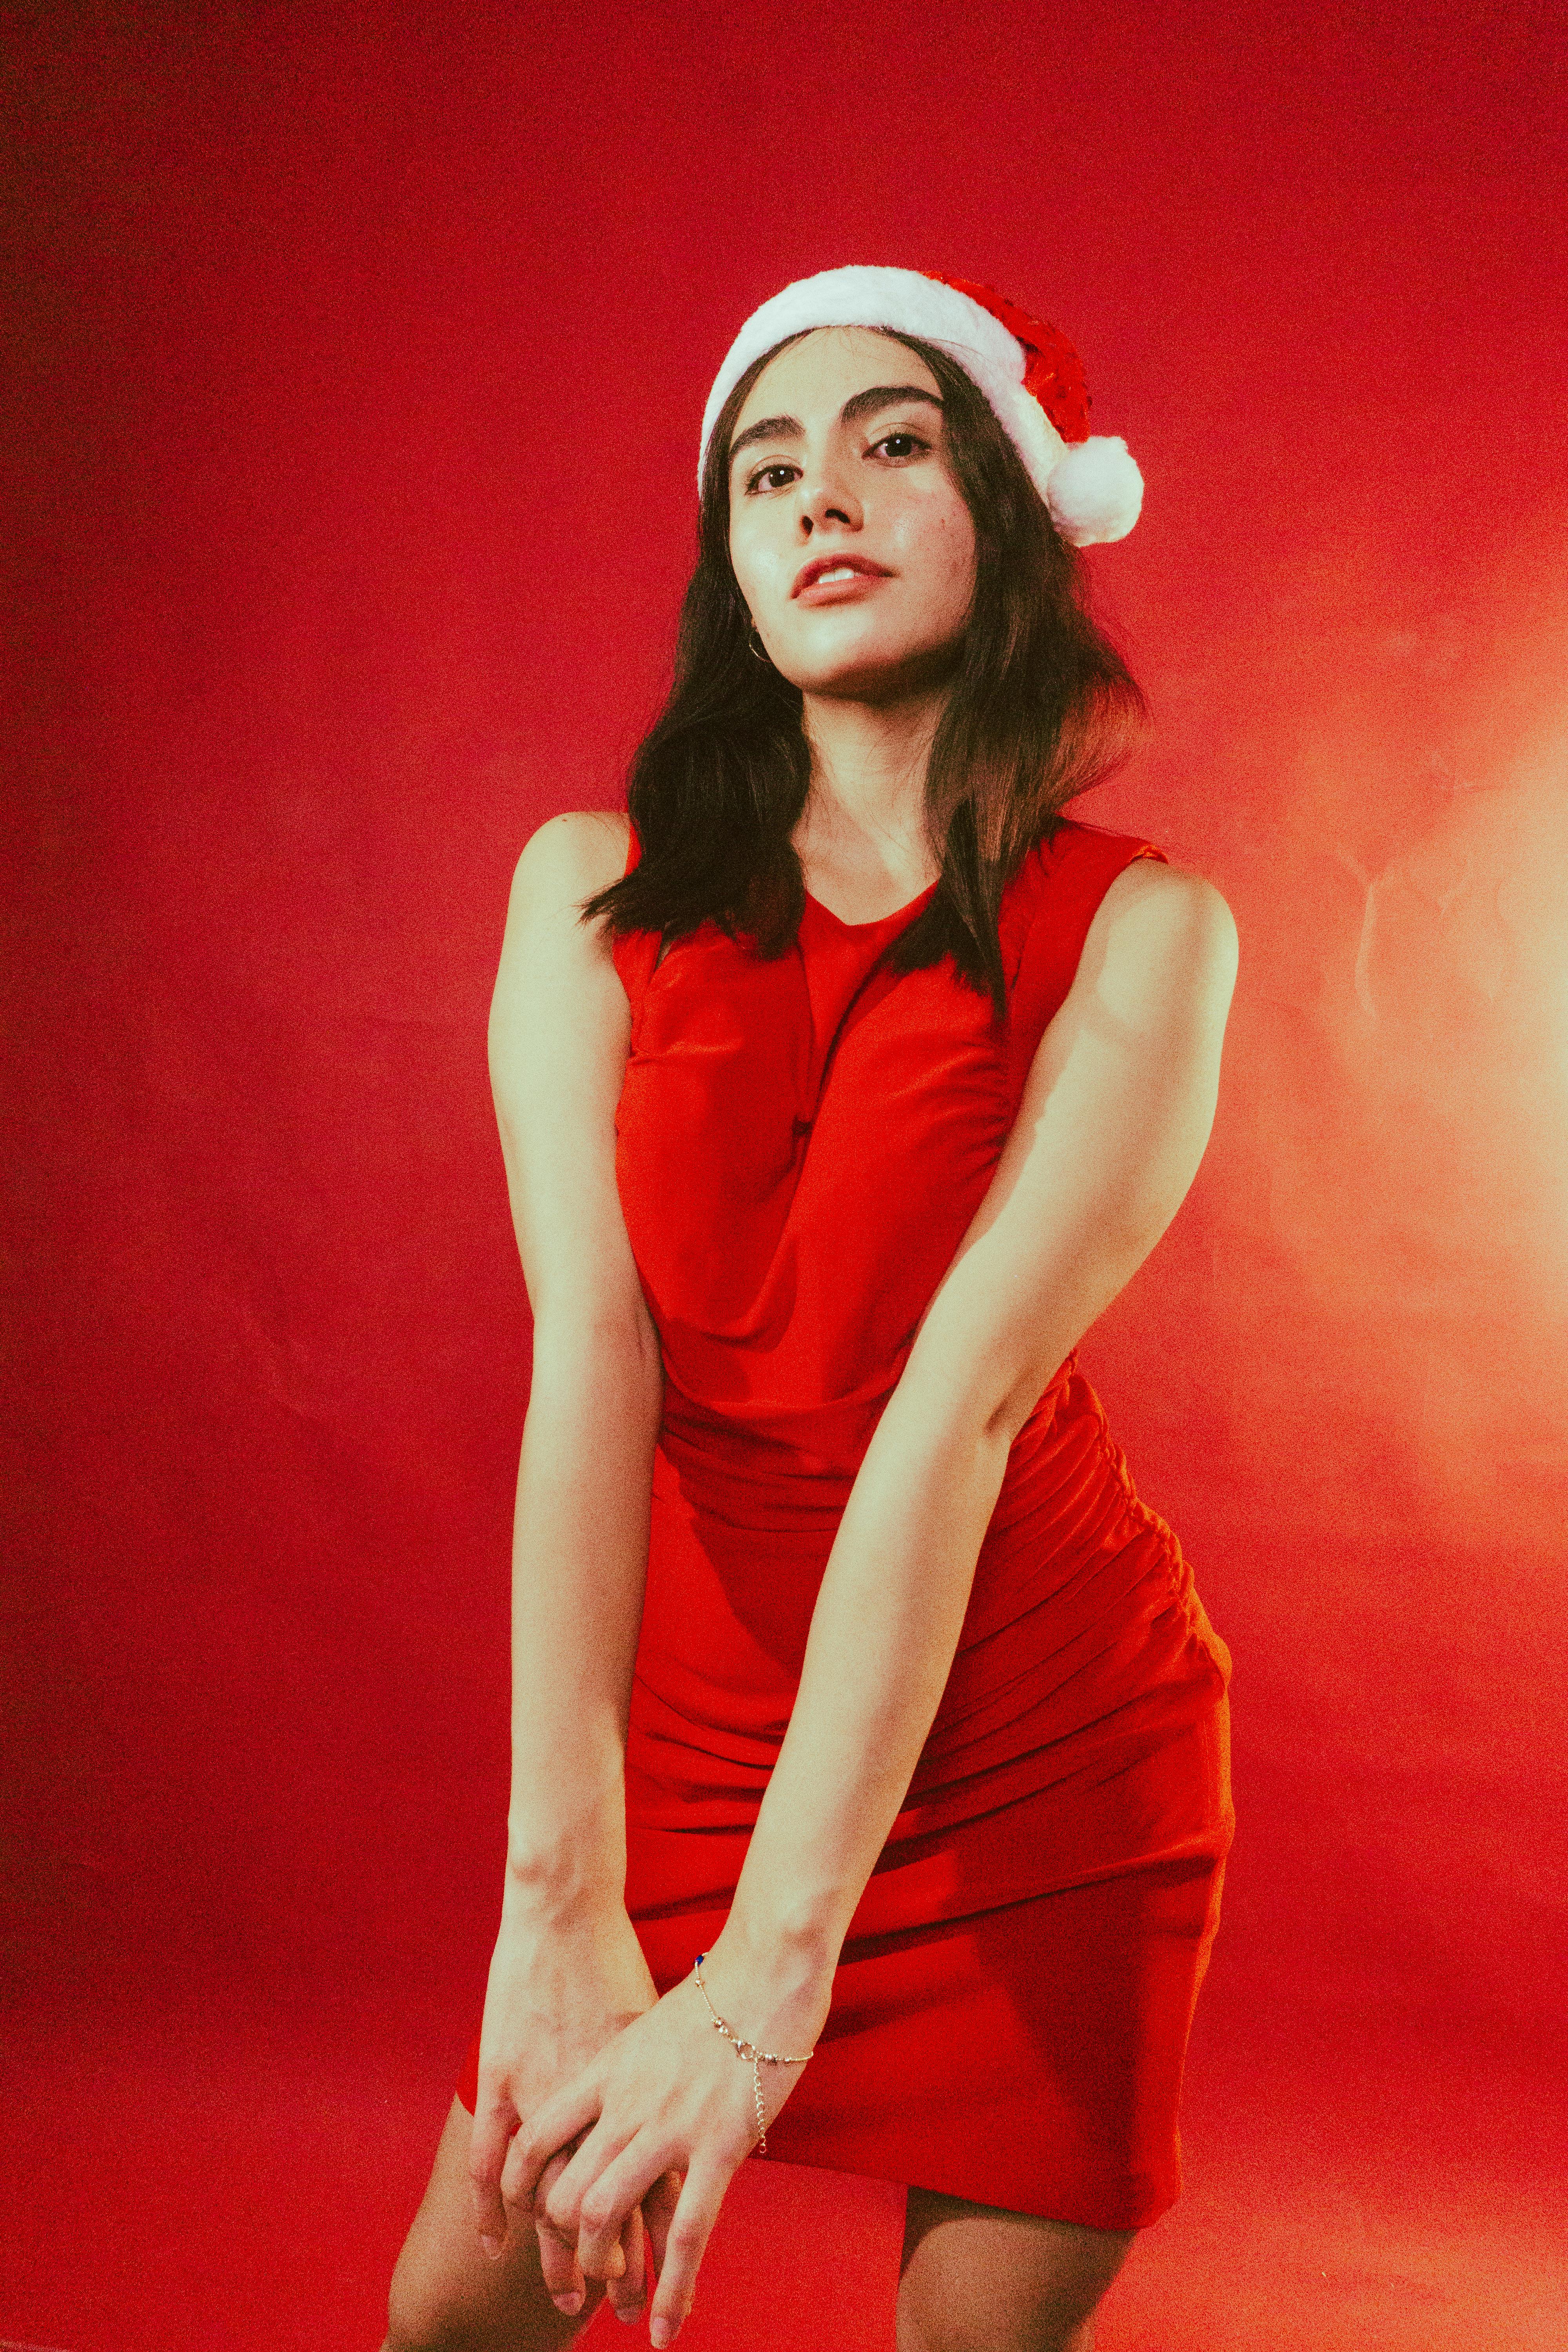
woman, lips, red, fashion, beauty, dress, fashion model, elbow, knee, One piece garment, day dress, waist, long hair, photo shoot, model, cocktail dress, art model, flesh, makeover, lipstick, foot, happiness